1921 Goodall Cup Finals

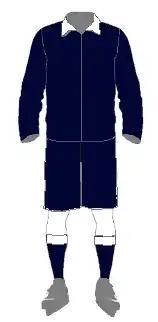
The uniform for Victoria 1921

The following goaltenders led the interstate championship for goals against average.